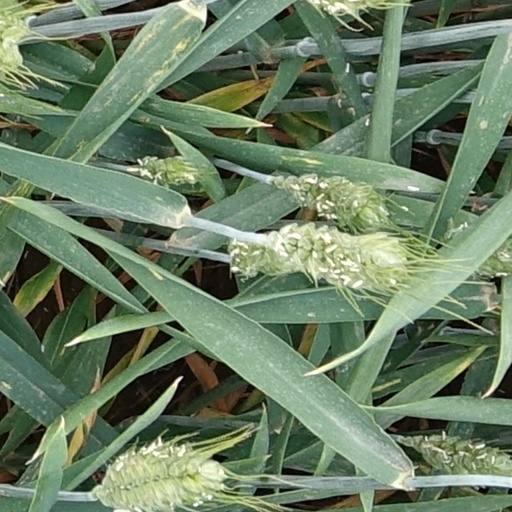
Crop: wheat